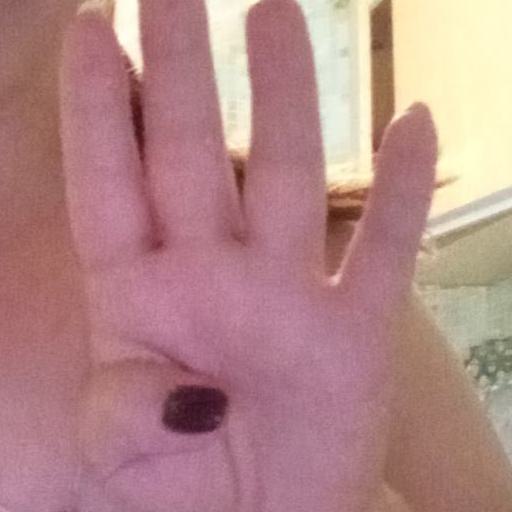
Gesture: four